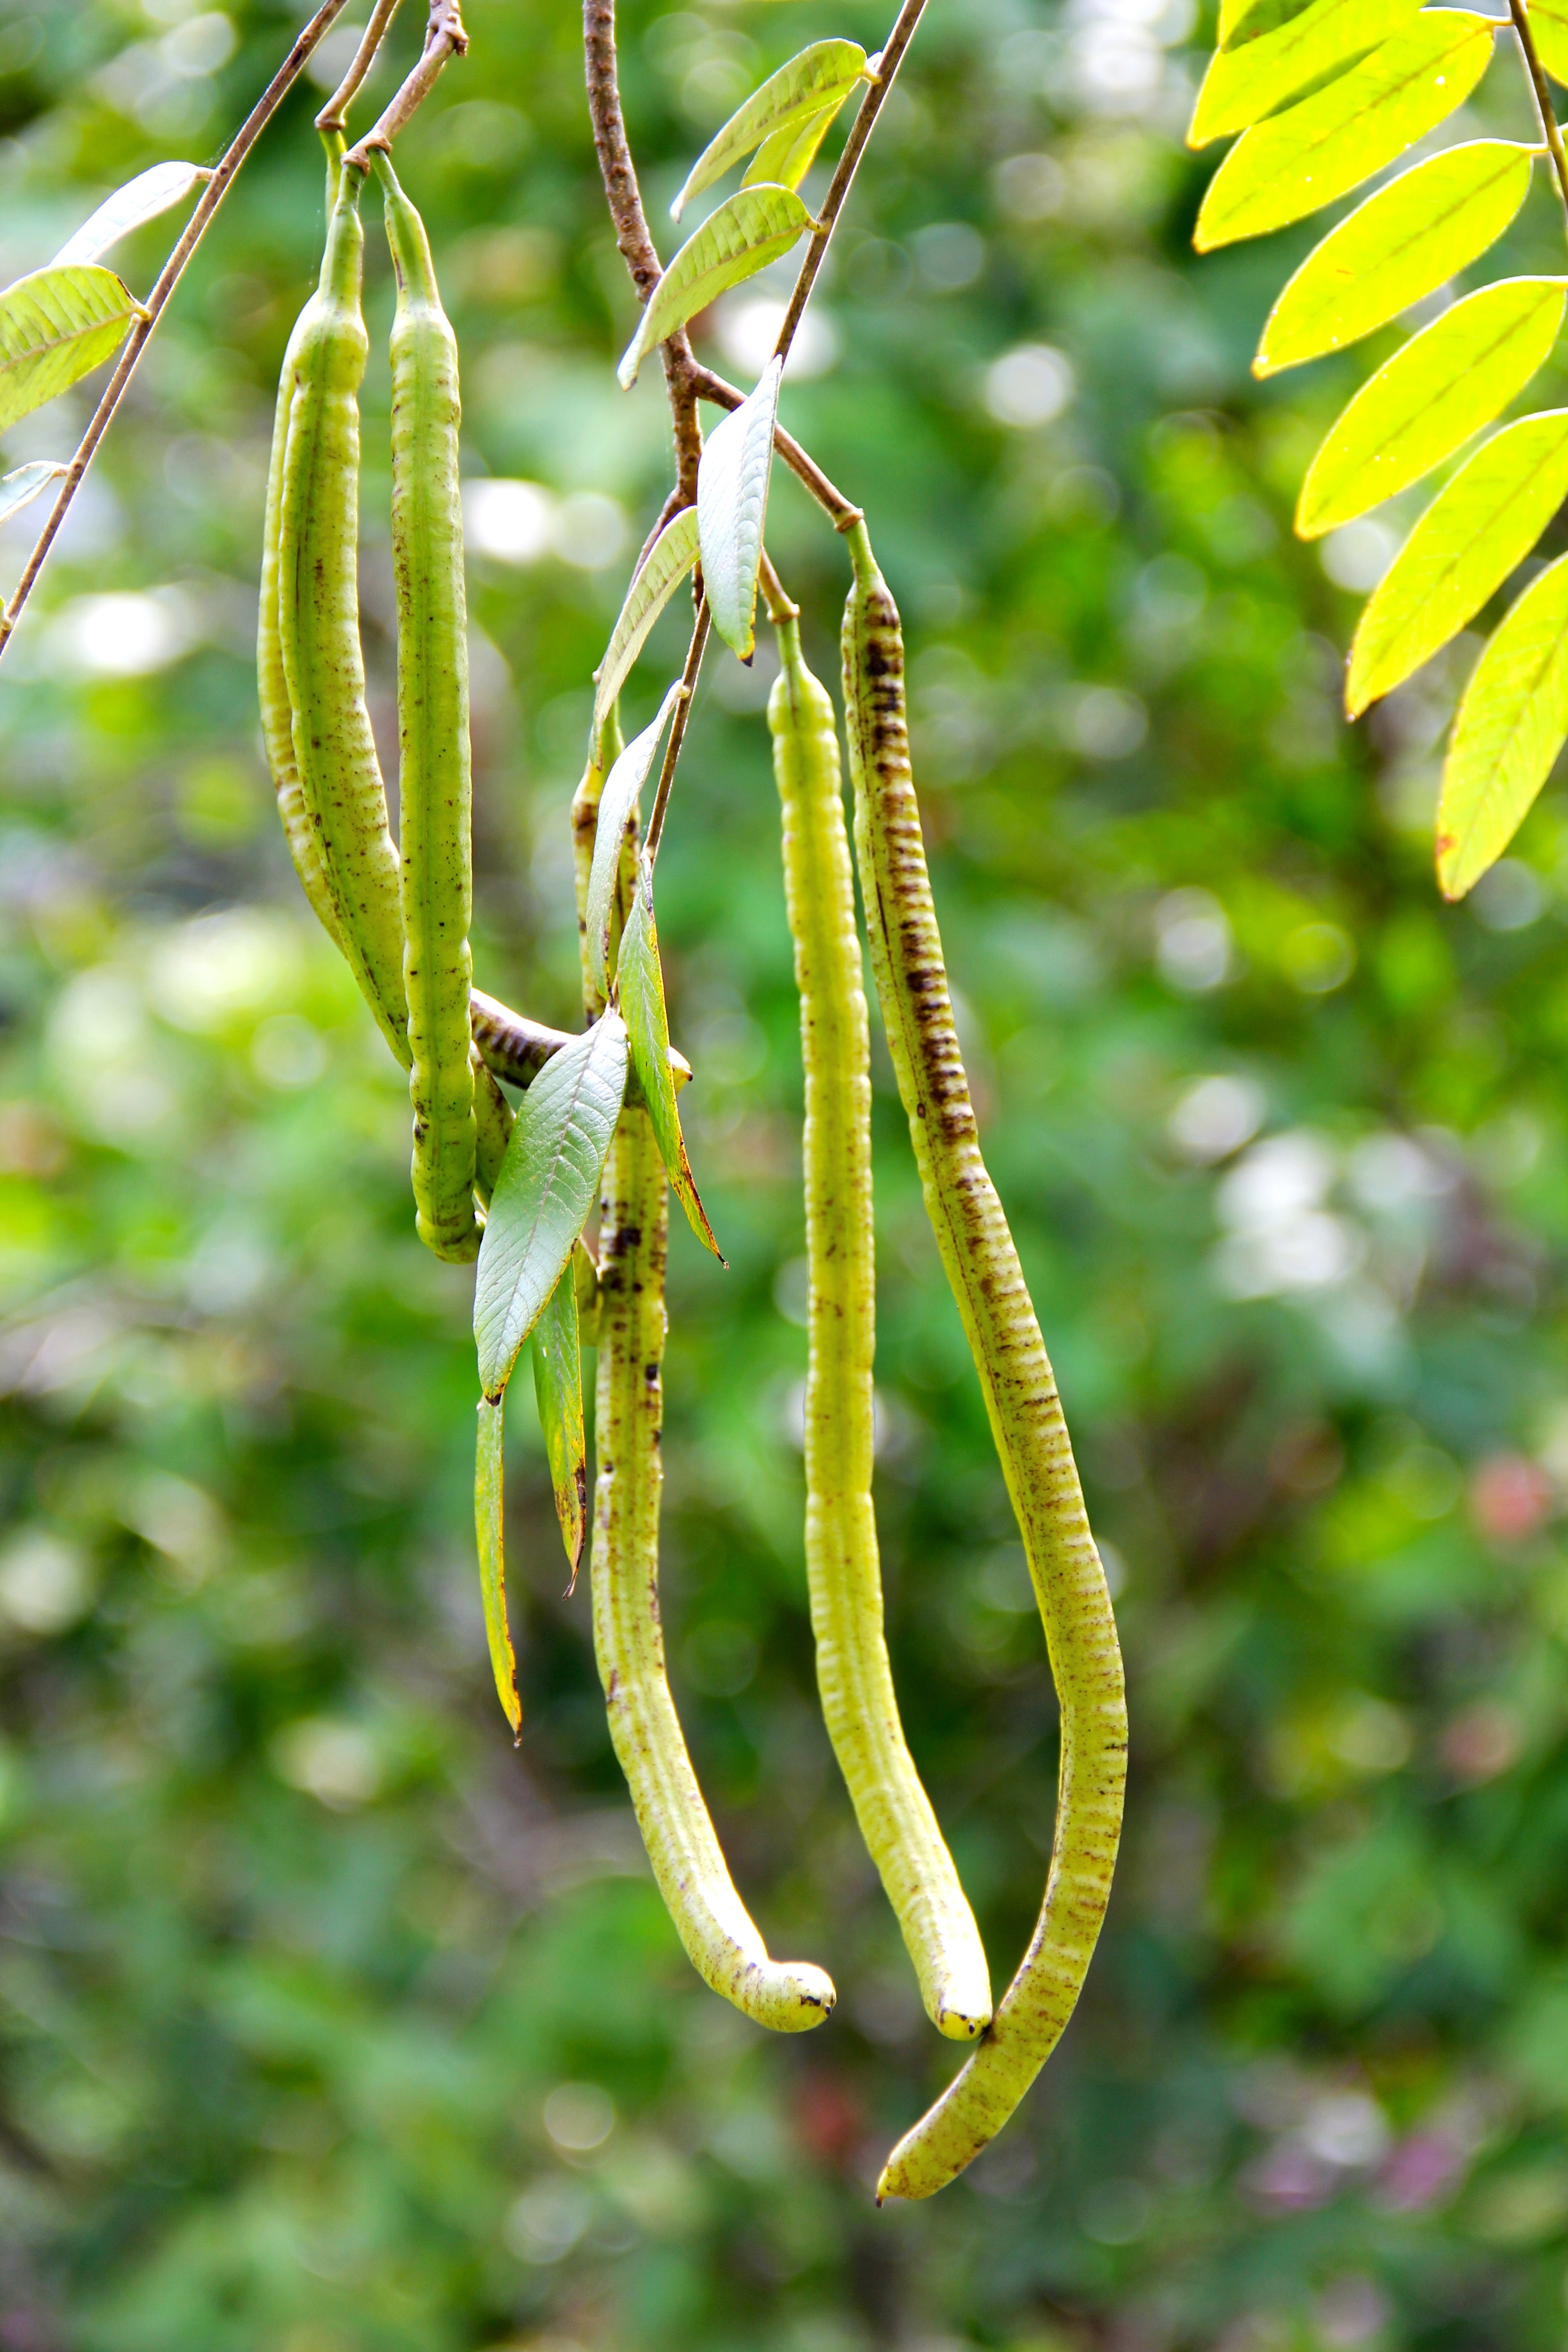
tree, branch, plant, fruit, leaf, flower, green, jungle, produce, botany, yellow, flora, wildflower, vegetation, shrub, rainforest, fruits, exotic, tropics, macro photography, flowering plant, central america, plant stem, land plant